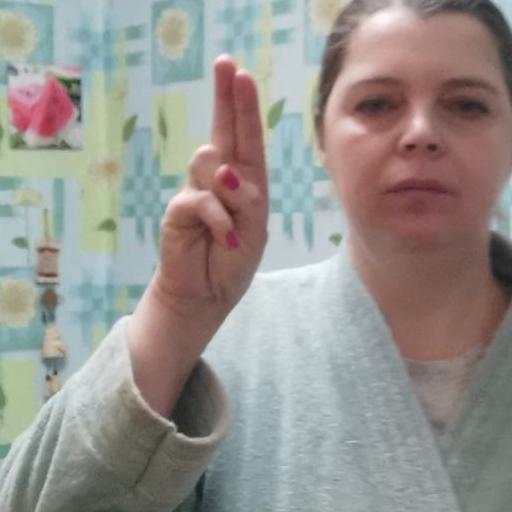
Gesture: two_up